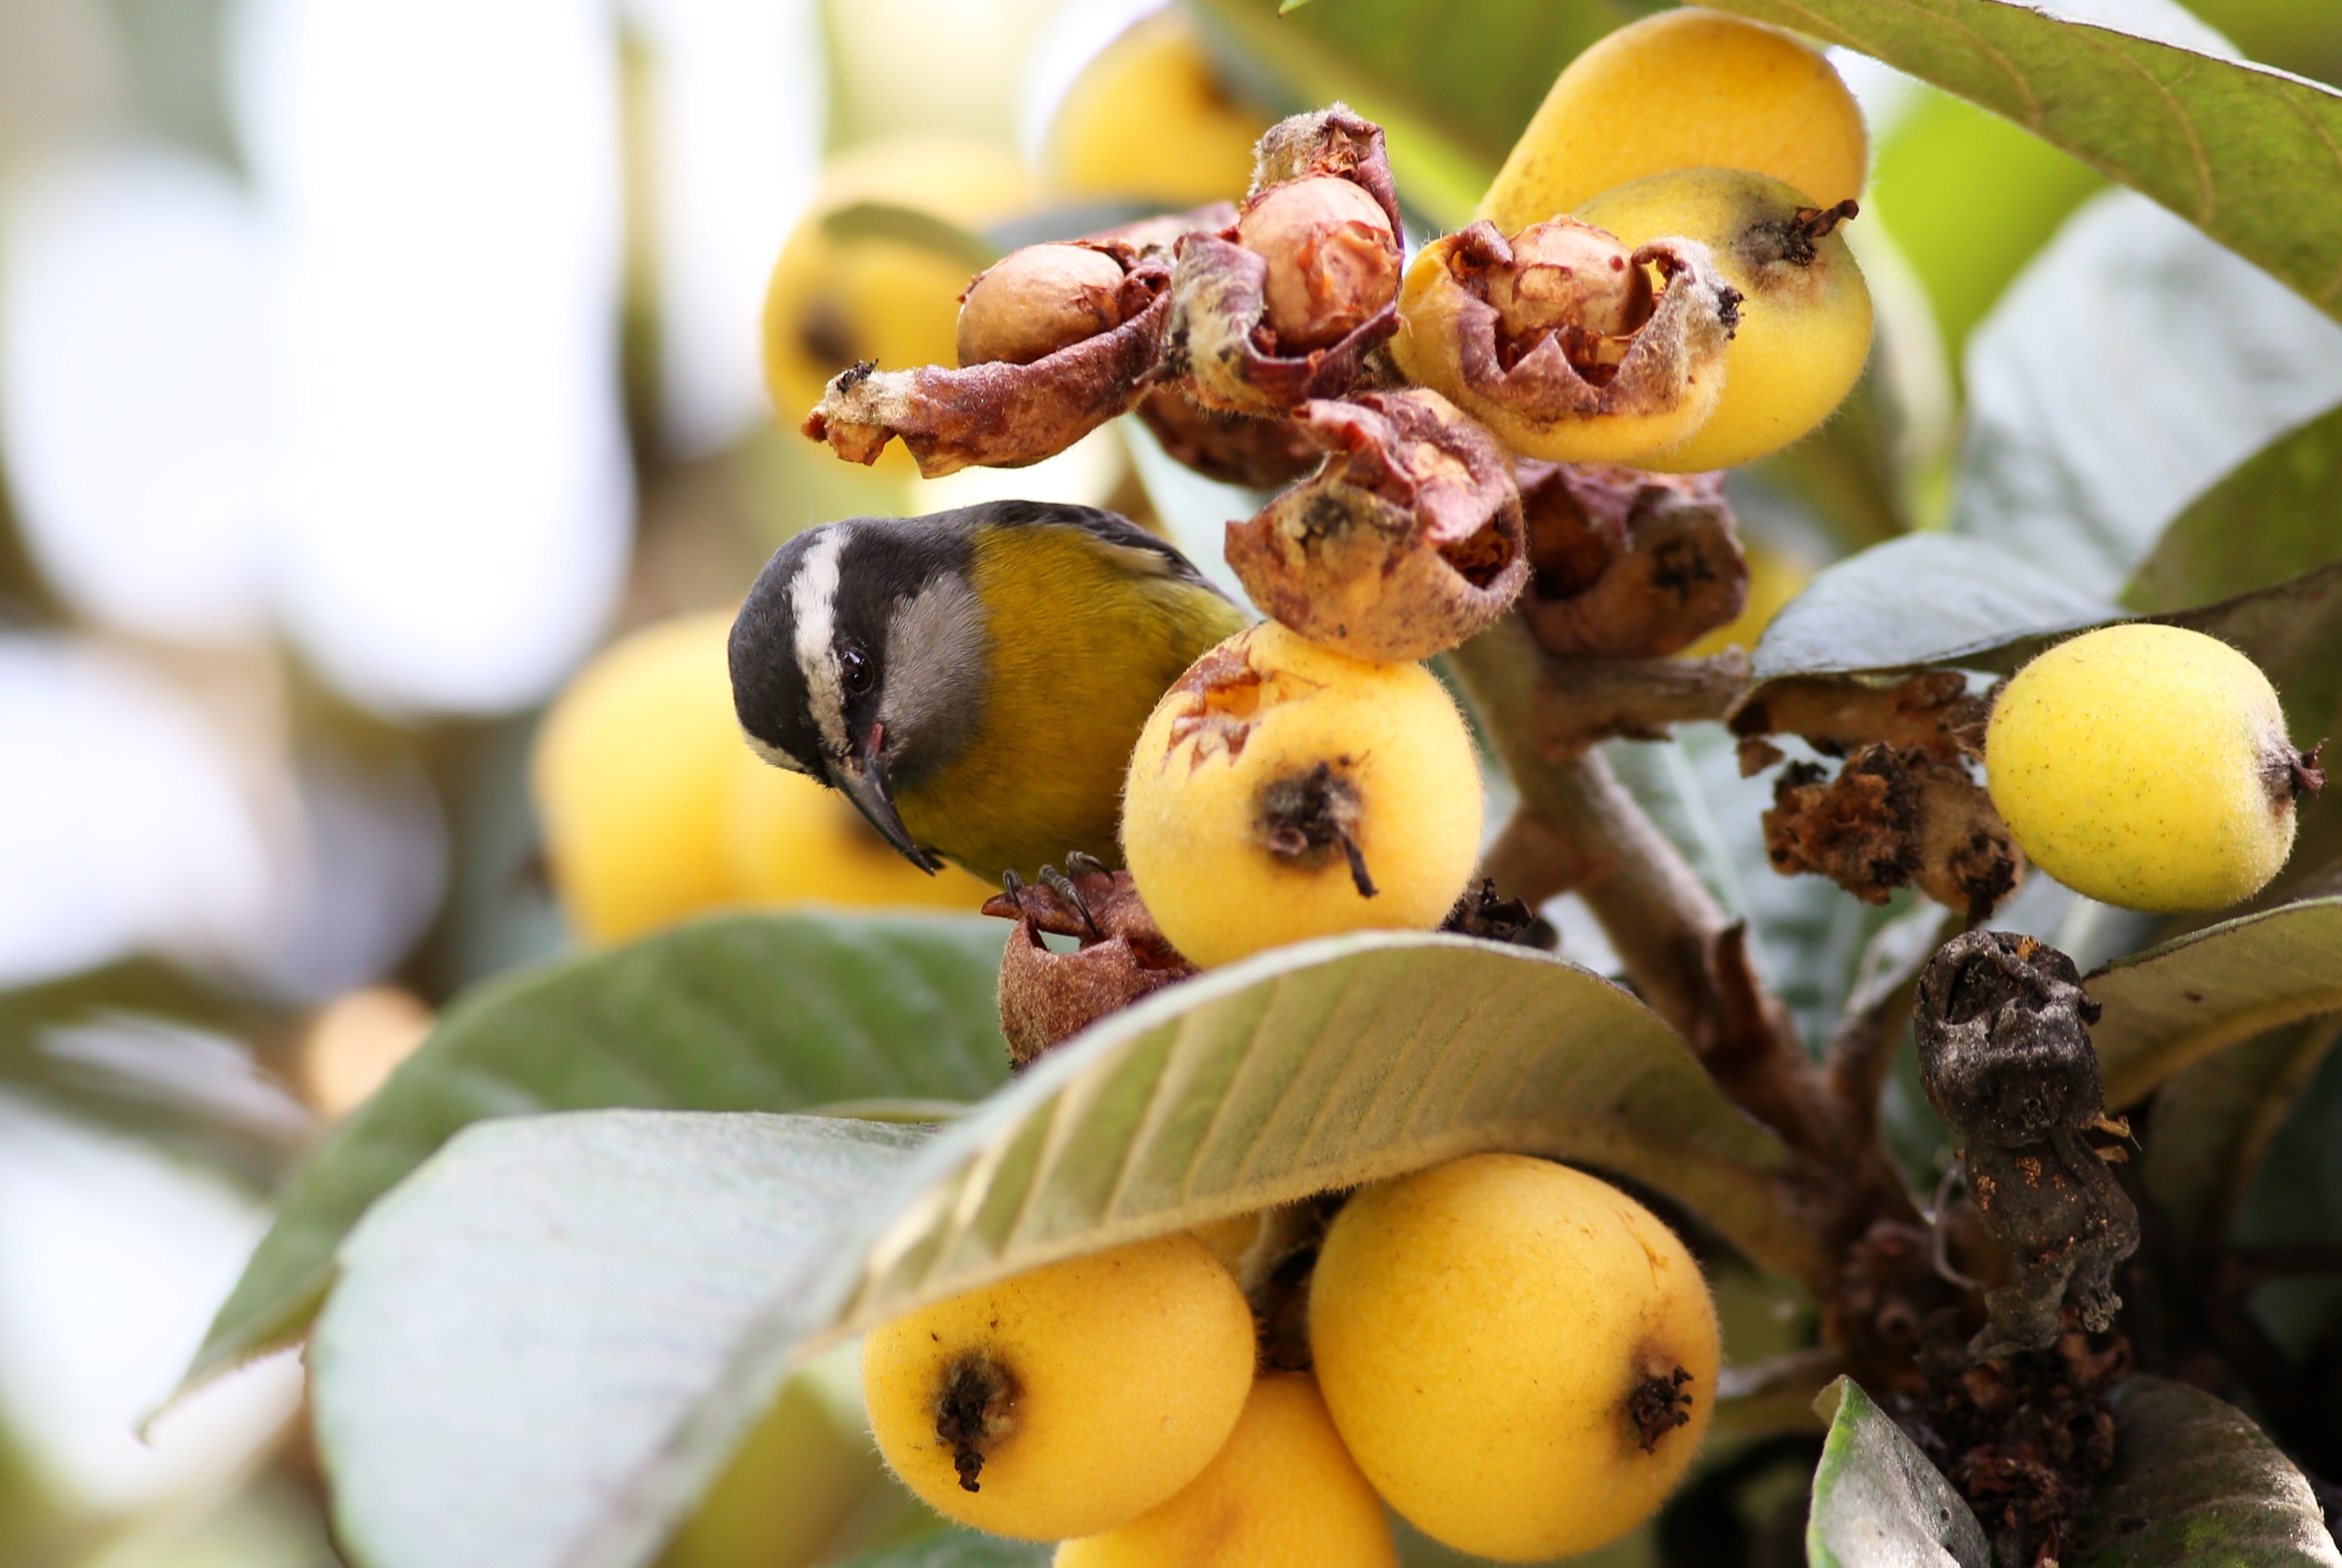
bird, plant, fruit, flower, food, produce, flora, fruit tree, brazilian, flowering plant, rose family, colorful bird, natural habitat, loquat, eating seeds, tropical passarolo, land plant